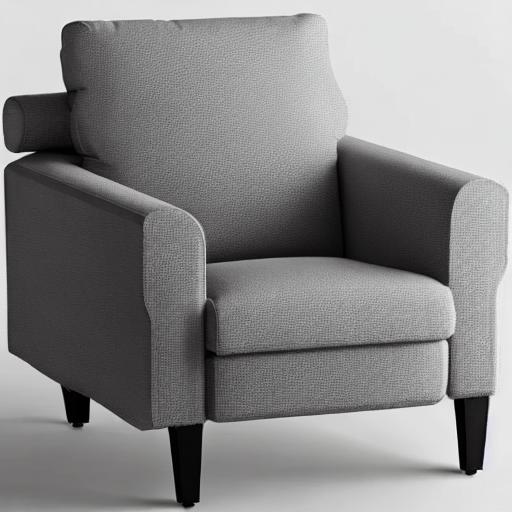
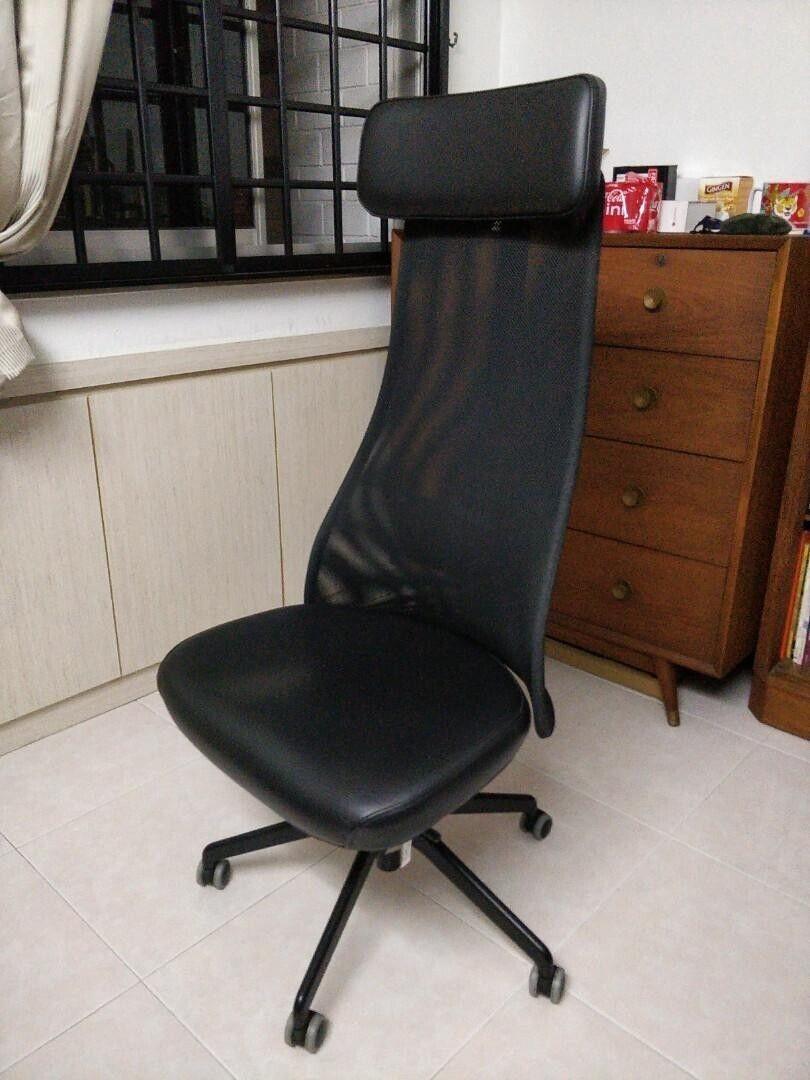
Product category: items_chair
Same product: no